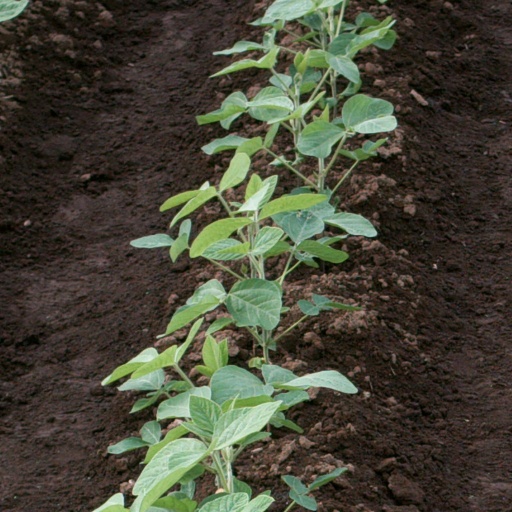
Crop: soybean